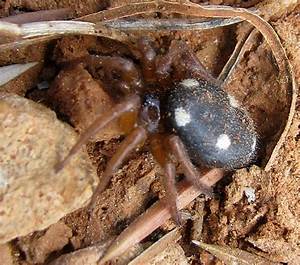
Label: spider